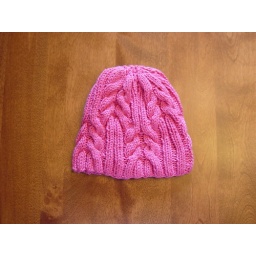
Utopia hat in pink Cotton-Ease